Shinto

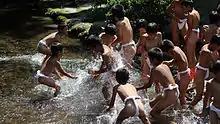
Shinto purification rite after a ceremonial children's sumo tournament at the Kamigamo Jinja in Kyoto

This notion of purity is present in many facets of Japanese culture, such as the focus it places on bathing. Purification is for instance regarded as important in preparation for the planting season, while performers of theatre undergo a purification rite before they carry out their performances. Among the things regarded as particular pollutants in Shinto are death, disease, witchcraft, the flaying alive of an animal, incest, bestiality, excrement, and blood associated with either menstruation or childbirth. To avoid , priests and other practitioners may engage in abstinence and avoid various activities prior to a festival or ritual.